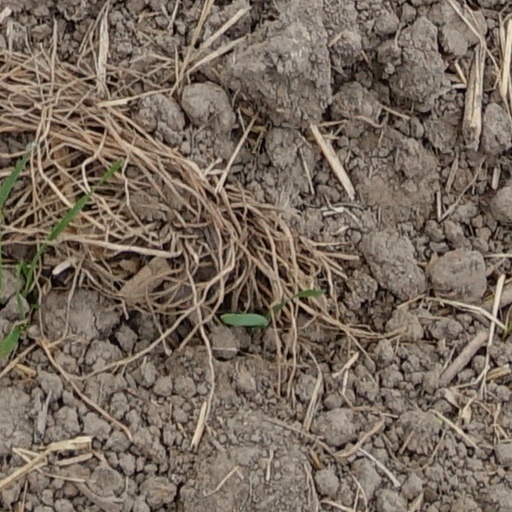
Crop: wheat